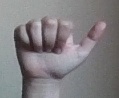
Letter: dhad